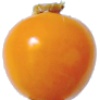
Label: Physalis 1